Hurricane Bonnie (2022)

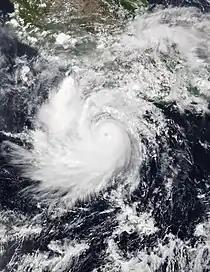
Hurricane Bonnie off the southern coast of Mexico on July 4

Further intensification was briefly halted by an increase of northerly to northeasterly wind shear overnight on July 4–5, but soon resumed, and at 15:00 UTC on July 5, Bonnie reached peak intensity as a Category 3 hurricane with maximum sustained winds of and a minimum central pressure of . Shortly afterward, Bonnie's cloud pattern deteriorated and its eye started to become less defined, causing the cyclone to weaken to a Category 2 strength by 03:00 UTC on July 6. Bonnie began to rapidly weaken due to wind shear and cooler waters. As a result, the hurricane weakened to Category 1 strength as it passed south of Clarion Island on July 7. The circulation center became embedded with a small central dense overcast to the north early on July 8, marking Bonnie's degradation to a tropical storm. At 21:00 UTC on July 9, Bonnie degenerated into a post-tropical cyclone. The remnant low moved westward and dissipated in the northern Pacific on July 11.